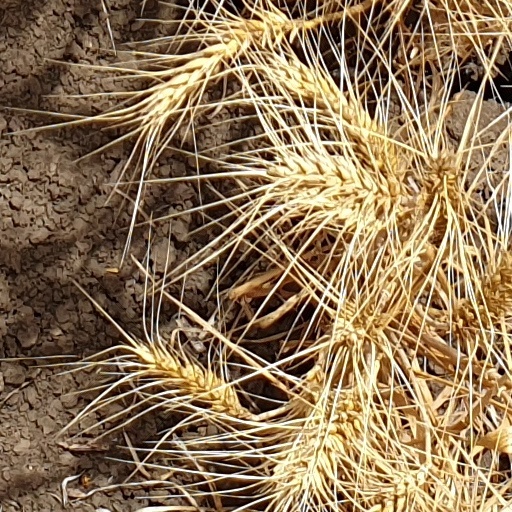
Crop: wheat